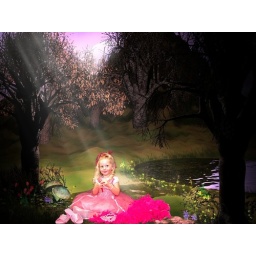
girl in magic forest